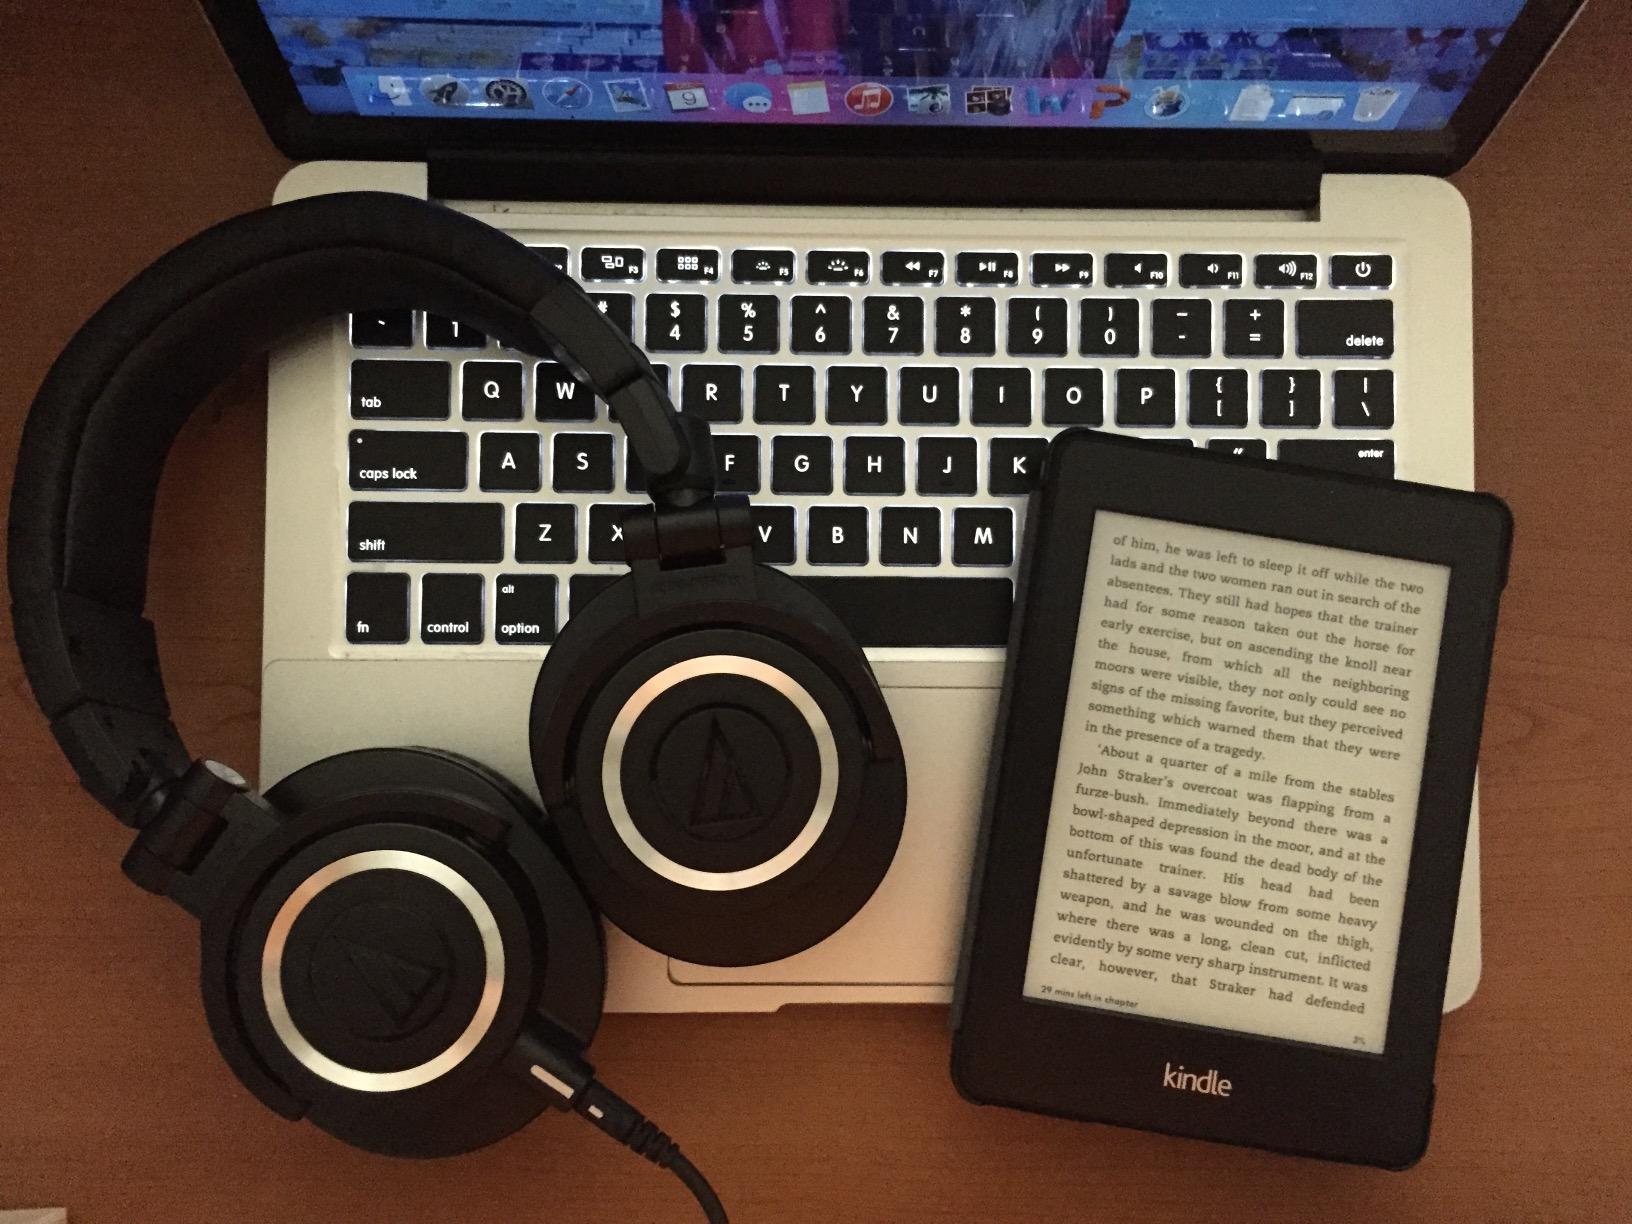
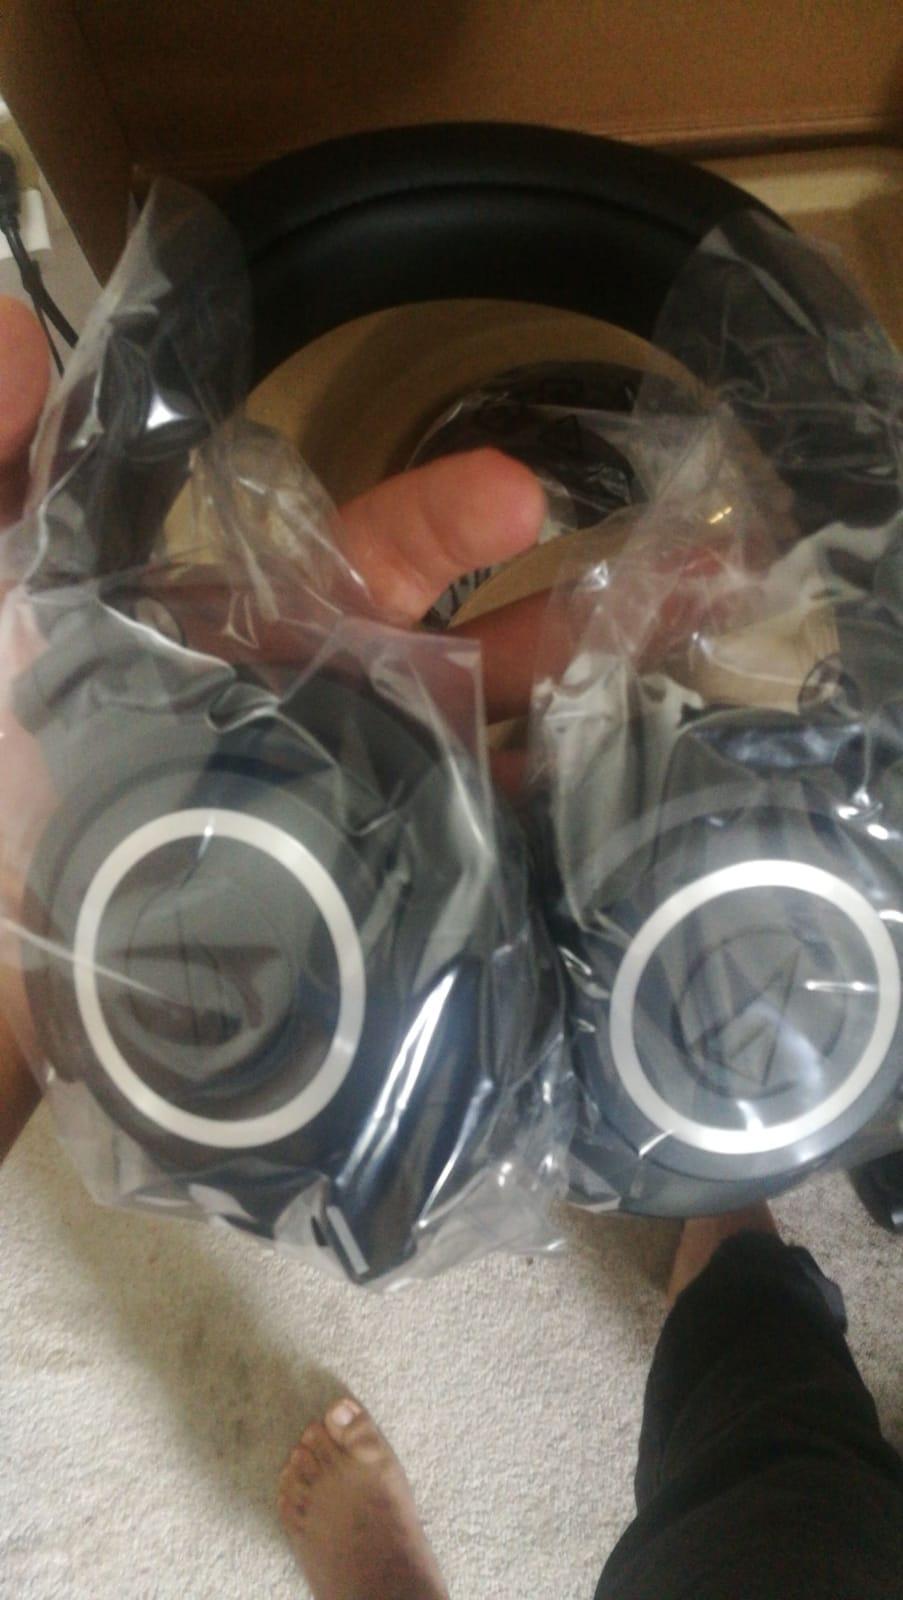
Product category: headphones
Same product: yes